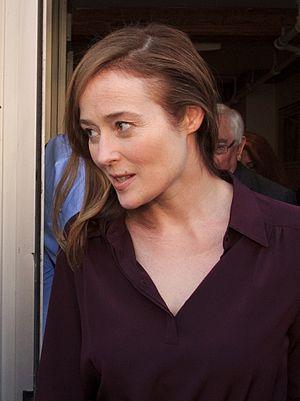
Jennifer Ehle [ˈd͡ʒɛnɪfɚ ˈiːli], née le 29 décembre 1969 à Winston-Salem en Caroline du Nord, est une actrice américaine d'origine anglaise, sur scène et à l'écran. Elle a obtenu deux fois le Tony Award. Son rôle le plus connu est celui d'Elizabeth Bennet dans la série télévisée en six épisodes de 1995, Orgueil et Préjugés, tiré du roman du même nom de Jane Austen.